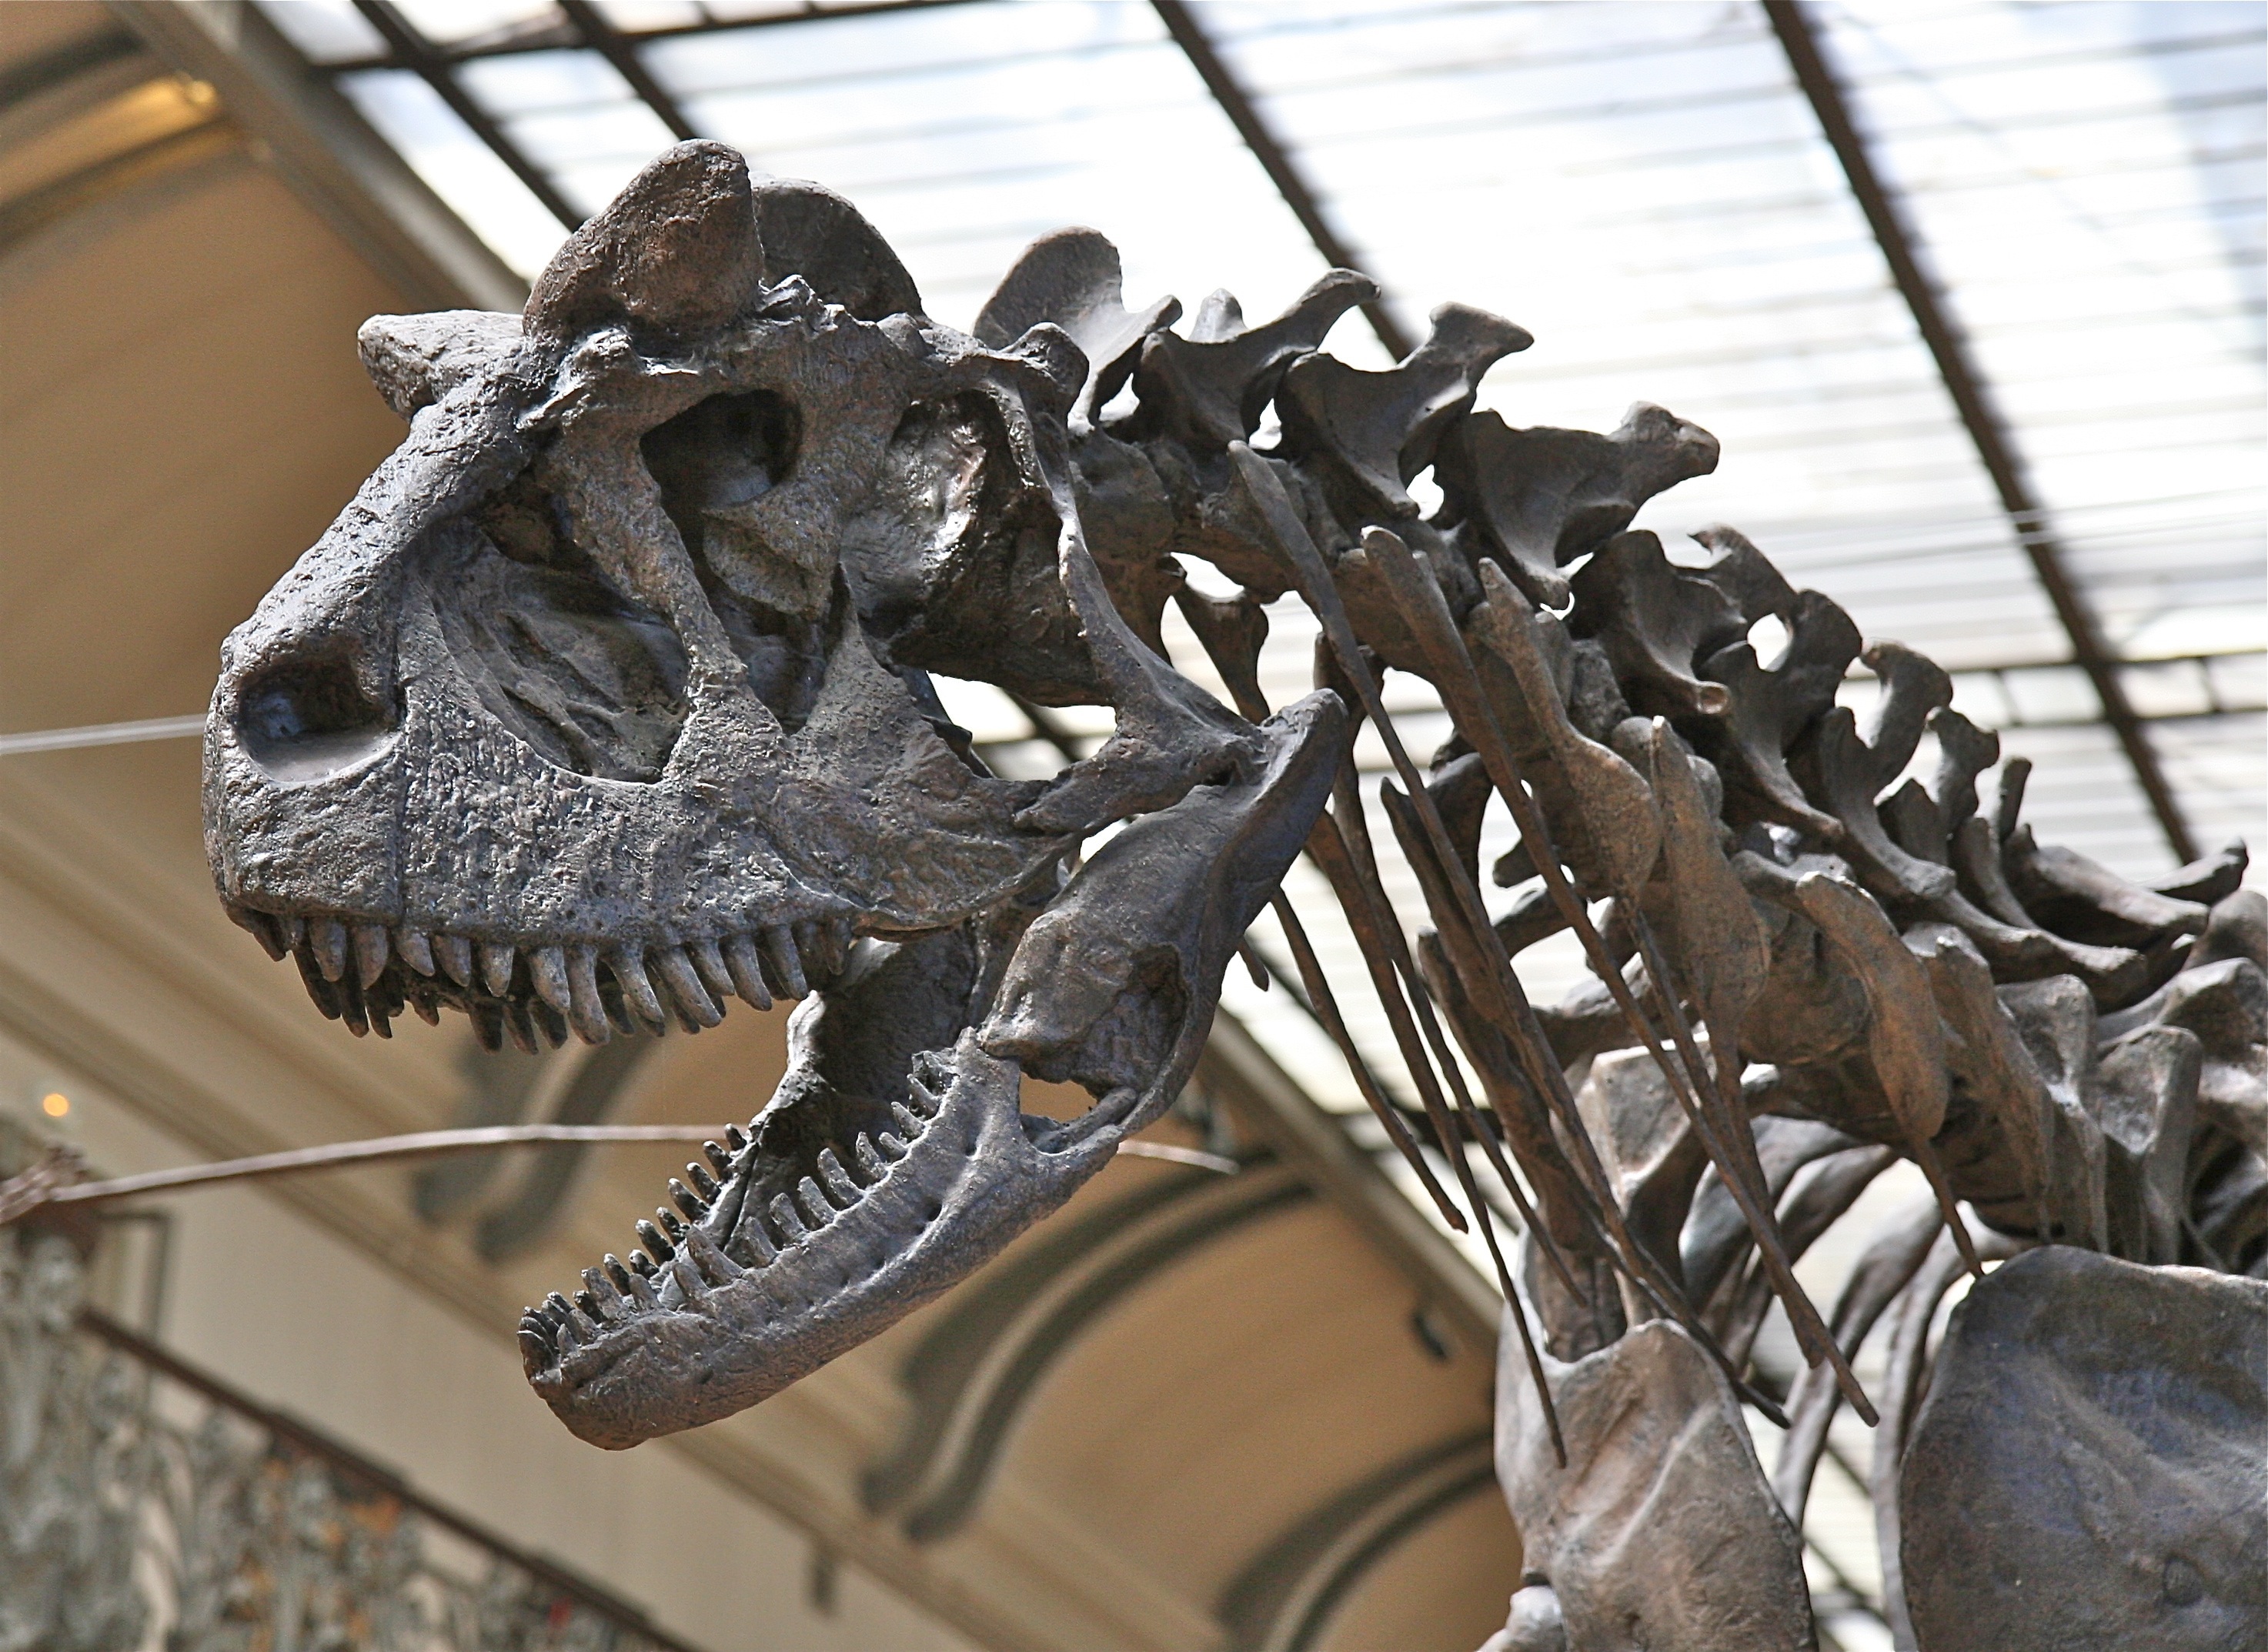
reptile, skull, close up, sculpture, iron, skeleton, bones, dinosaur, paleontology, tyrannosaurus, velociraptor